Juliette Magill Kinzie

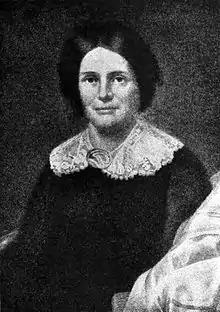

Juliette Augusta Magill Kinzie (September 11, 1806 – September 15, 1870) was an American historian, writer and pioneer of the American Midwest.